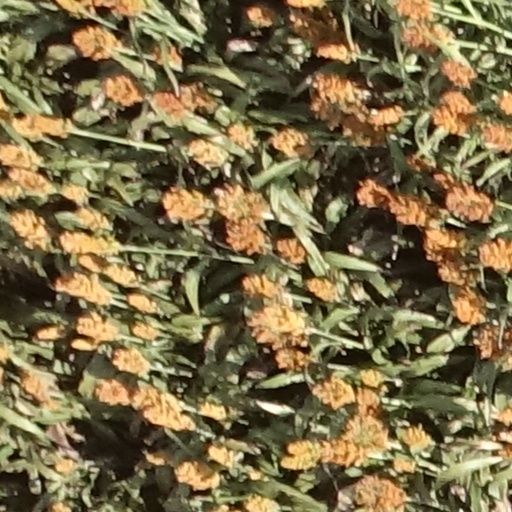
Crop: sorghum